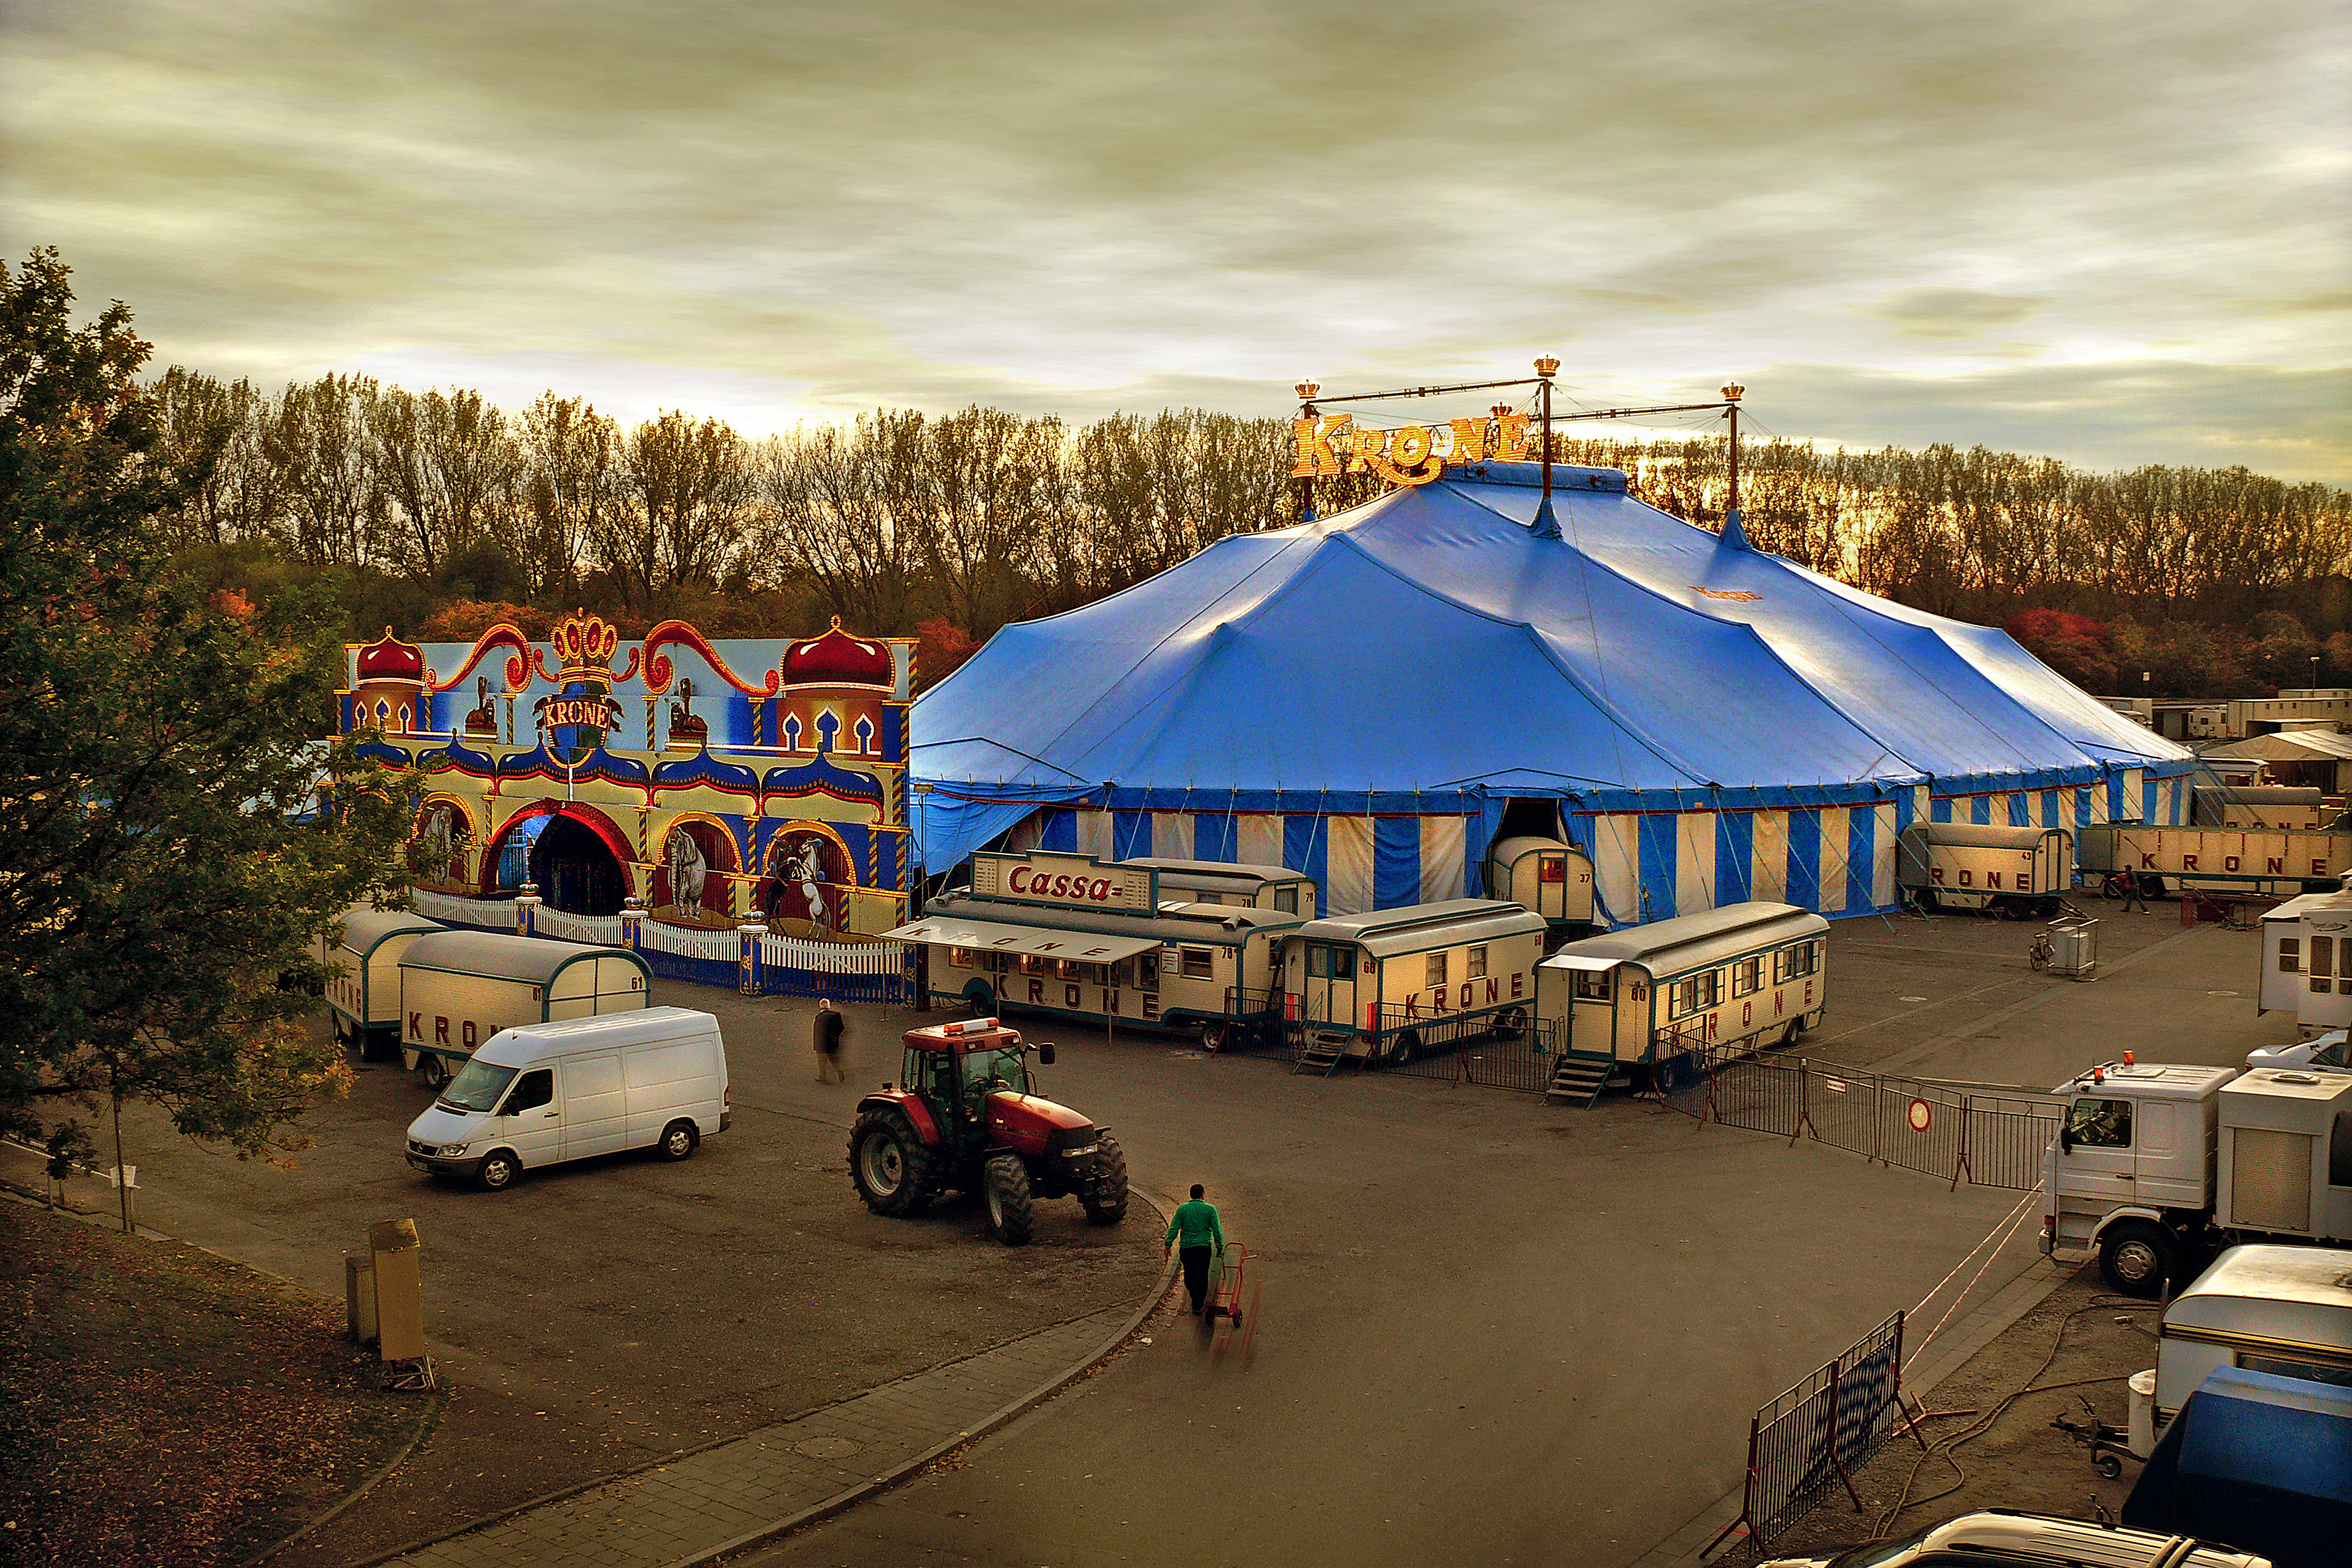
marquee, circus, blue, colorful, autumn, evening mood, Circus Wagon, people, cars, lights, trees, heaven, clouds, sundown, Zirkus Krone, cloud, sky, tire, wheel, tent, vehicle, plant, shade, tree, architecture, motor vehicle, morning, automotive tire, recreation, city, landscape, car, leisure, event, canopy, automotive wheel system, truck, market, crowd, automotive exterior, road, evening, public event, town, entertainment, winter, festival, fair, tourism, fun, street, tourist attraction, transport, performing arts, amusement park, vacation, amusement ride